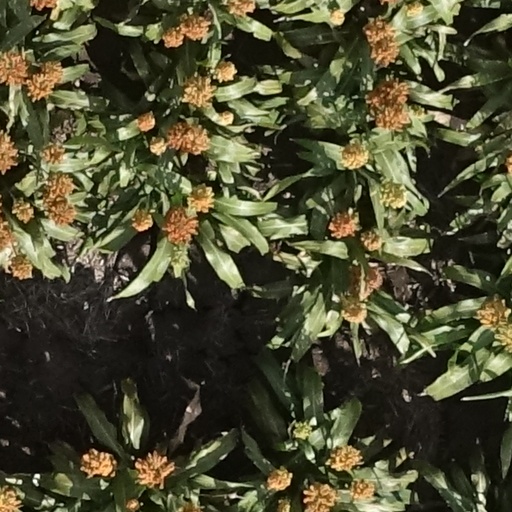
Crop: sorghum